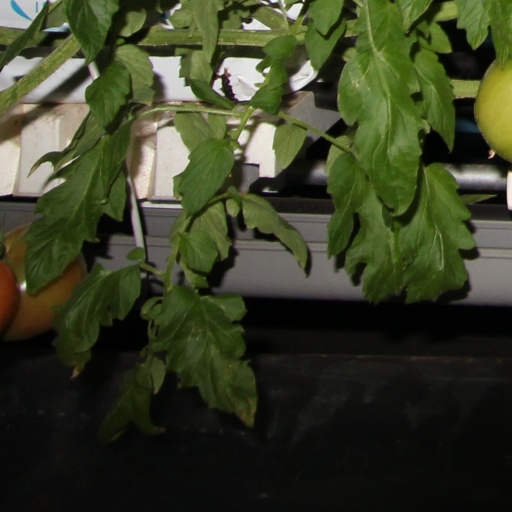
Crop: tomato